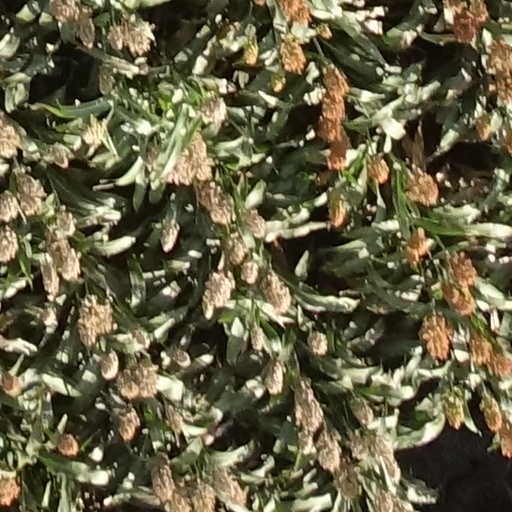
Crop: sorghum